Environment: real
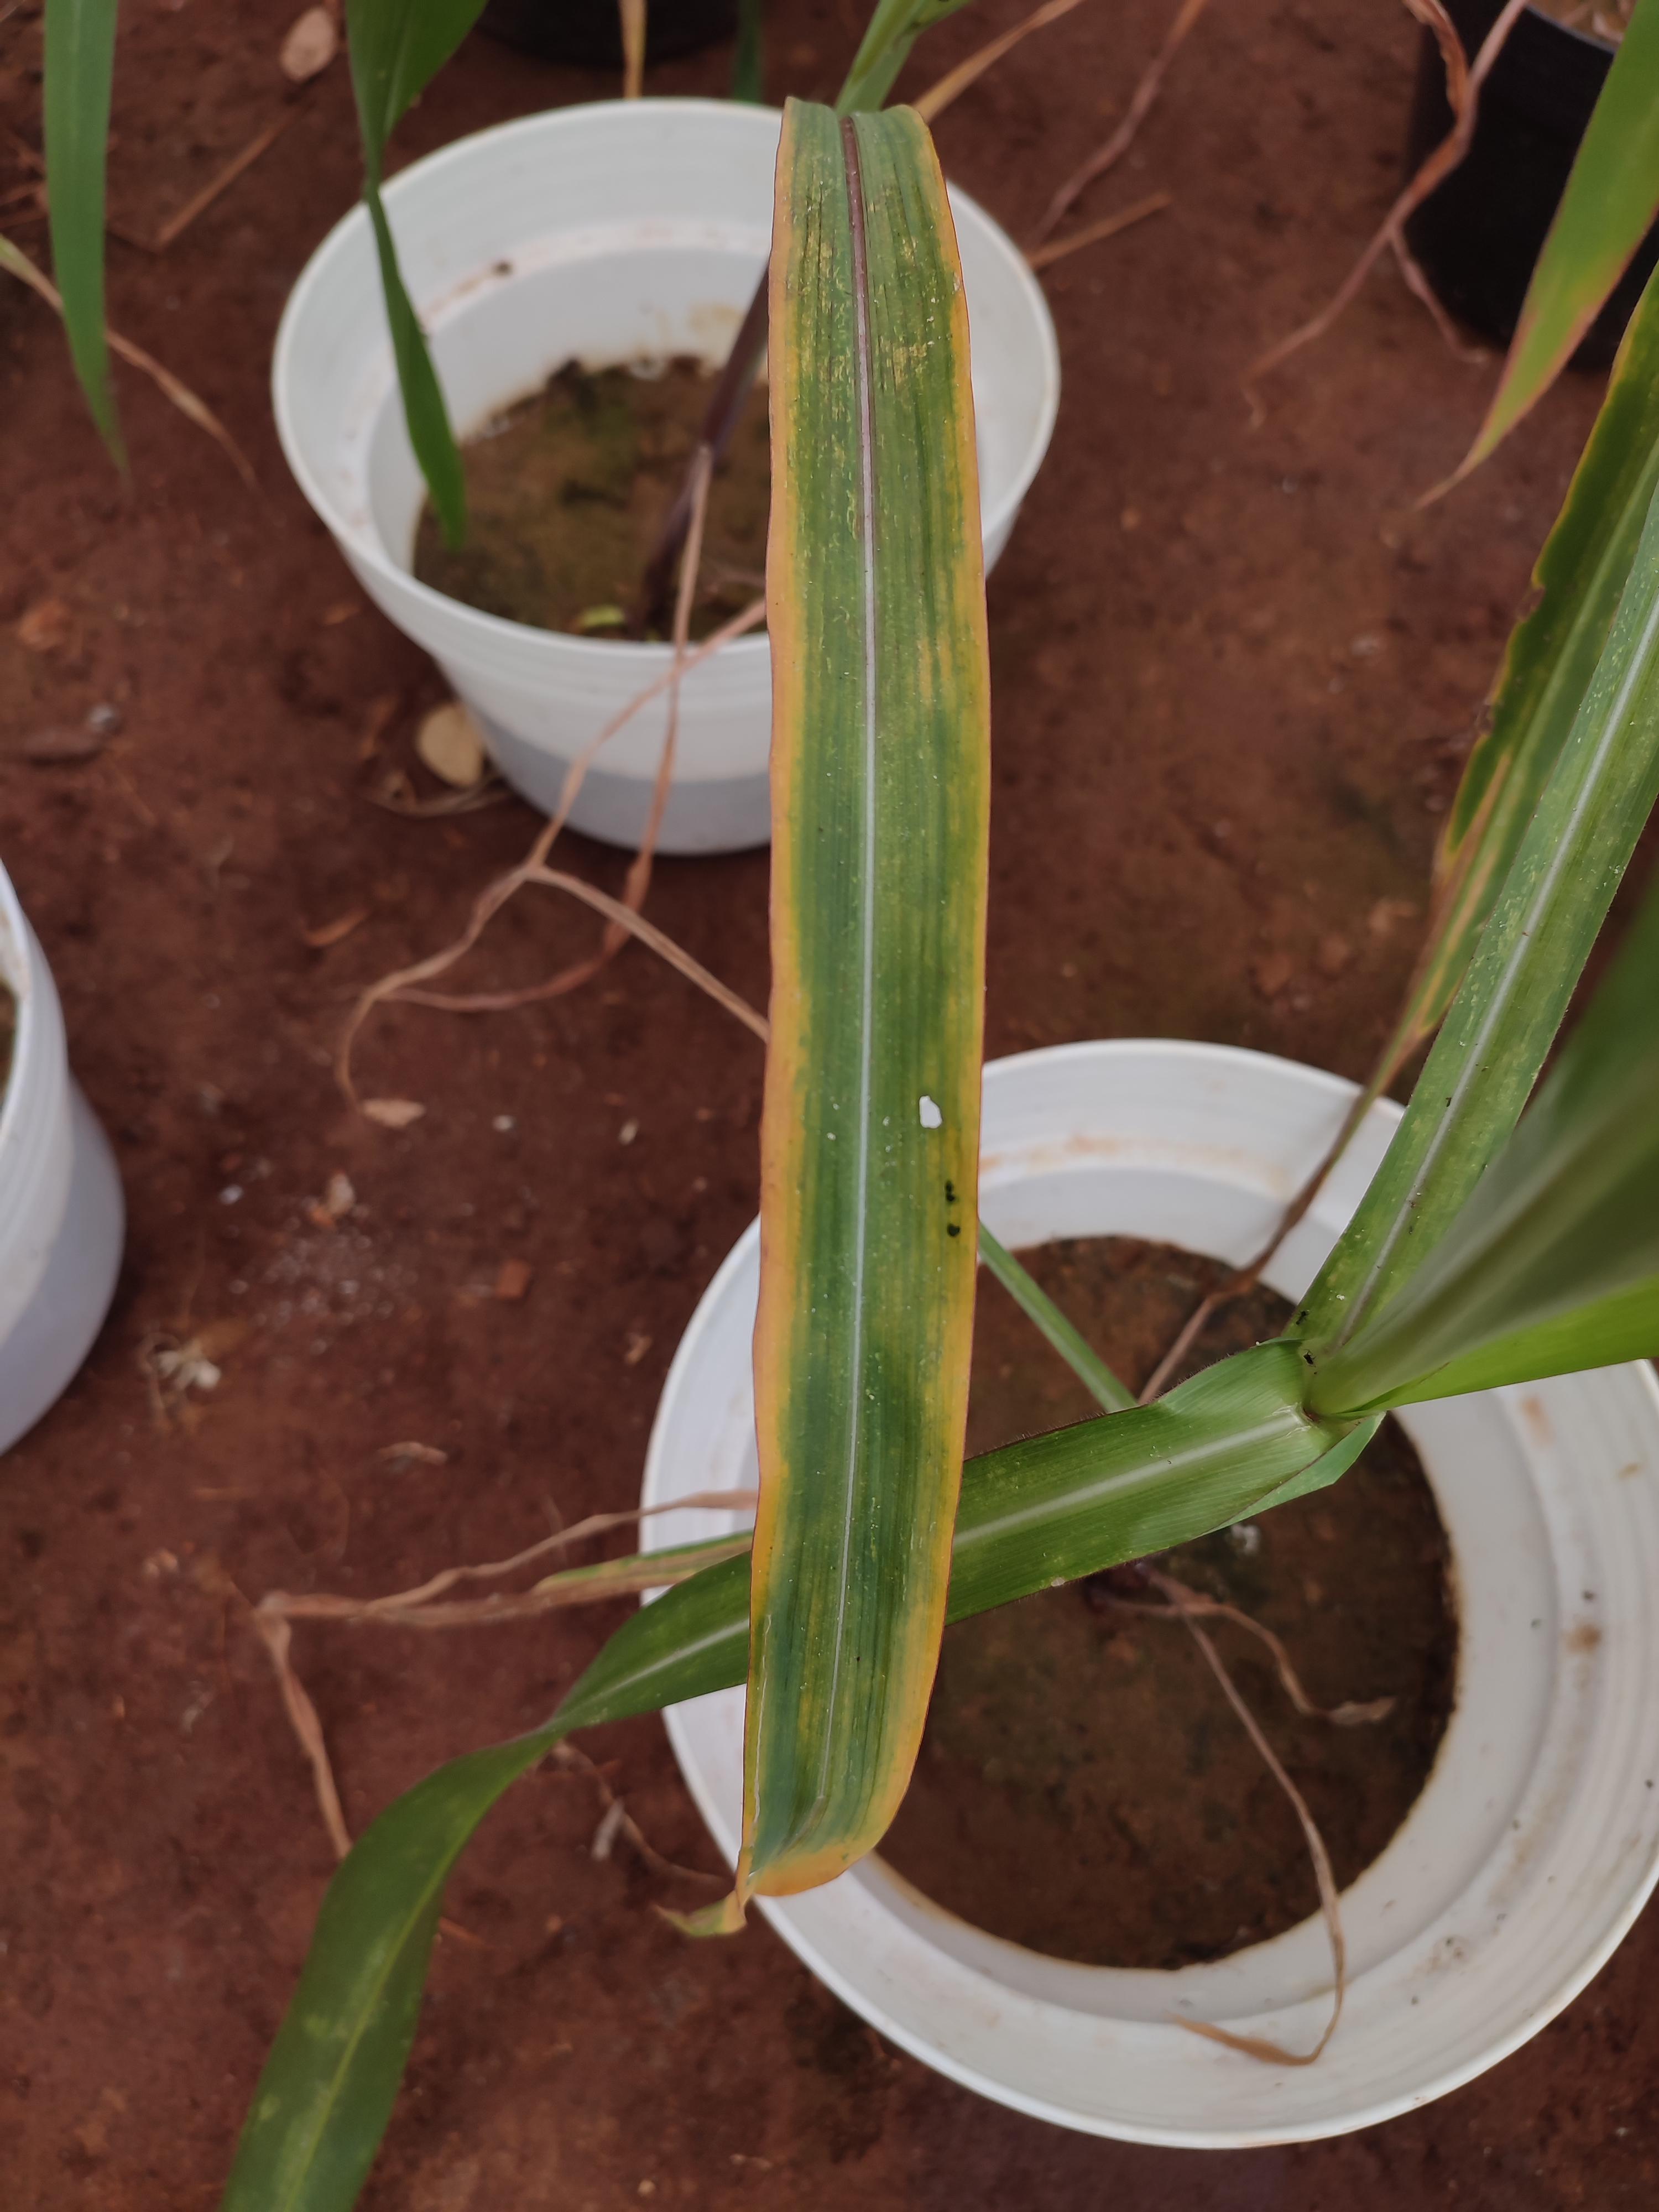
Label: potassium_deficiency